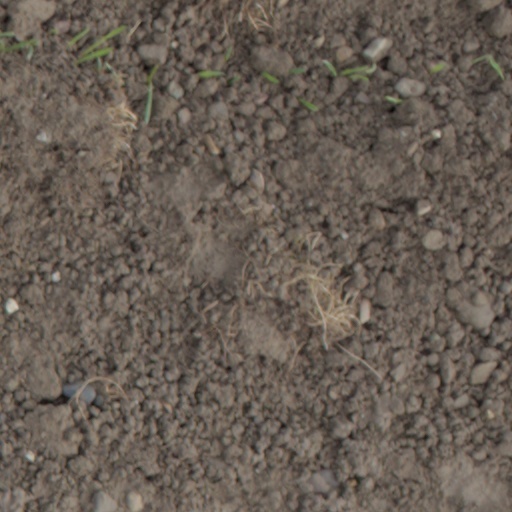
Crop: wheat